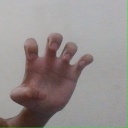
अक्षर: झ